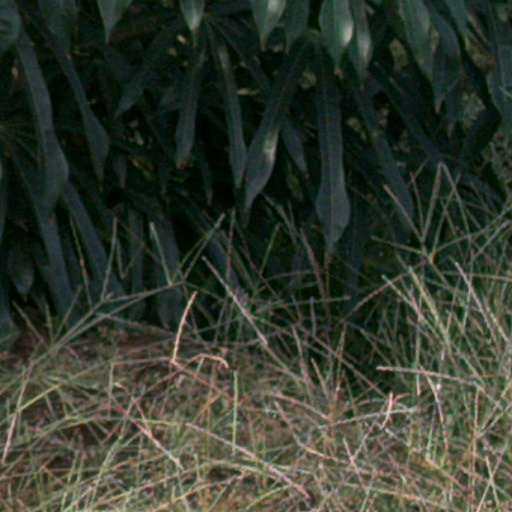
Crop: cassava